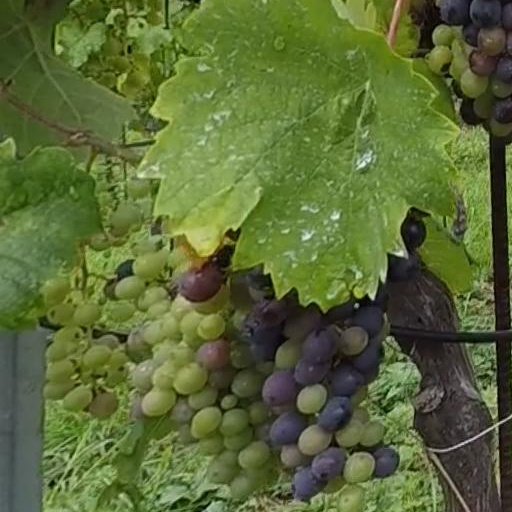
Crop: grape